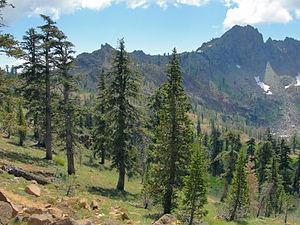
La géographie de la Californie est riche et très diverse. Troisième plus grand État des États-Unis après l’Alaska et le Texas, la Californie s’étend sur 1 300 km du nord au sud et 400 km d'est en ouest. Elle appartient à l’Ouest américain et à la région de la Sun Belt. Bordée à l’ouest par l’océan Pacifique, au nord par l’Oregon, à l’est par le Nevada et l’Arizona, elle possède une frontière commune avec le Mexique, par ailleurs une des frontières les plus inégalitaires au monde d’un point de vue économique. Les paysages californiens sont très contrastés, avec un littoral nord brumeux, montagneux et boisé, une vallée centrale très fertile, des montagnes enneigées et des déserts brûlants. Son point culminant est le mont Whitney.